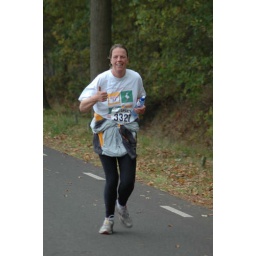
Gezien in Etten-Leur Anja en Det in volle actie bij de halve marathon van Etten-Leur. Ingestuurd door Peter Kools.